Holy Week in Seville

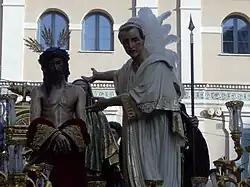
The "Pilatos"'s "Paso" from "San Benito"

Starting a little while after midnight into Good Friday, and lasting sometimes until midday, the "Madruga" ("dawn") is the high point of the processions in Seville.